Transcendentalism

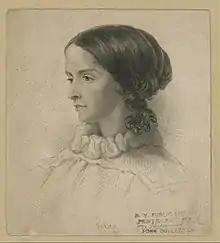
Margaret Fuller

Major figures in the transcendentalist movement were Ralph Waldo Emerson, Henry David Thoreau, Margaret Fuller, and Amos Bronson Alcott. Some other prominent transcendentalists included Louisa May Alcott, Charles Timothy Brooks, Orestes Brownson, William Ellery Channing, William Henry Channing, James Freeman Clarke, Christopher Pearse Cranch, John Sullivan Dwight, Convers Francis, William Henry Furness, Frederic Henry Hedge, Sylvester Judd, Theodore Parker, Elizabeth Palmer Peabody, George Ripley, Thomas Treadwell Stone, Jones Very, and Walt Whitman.